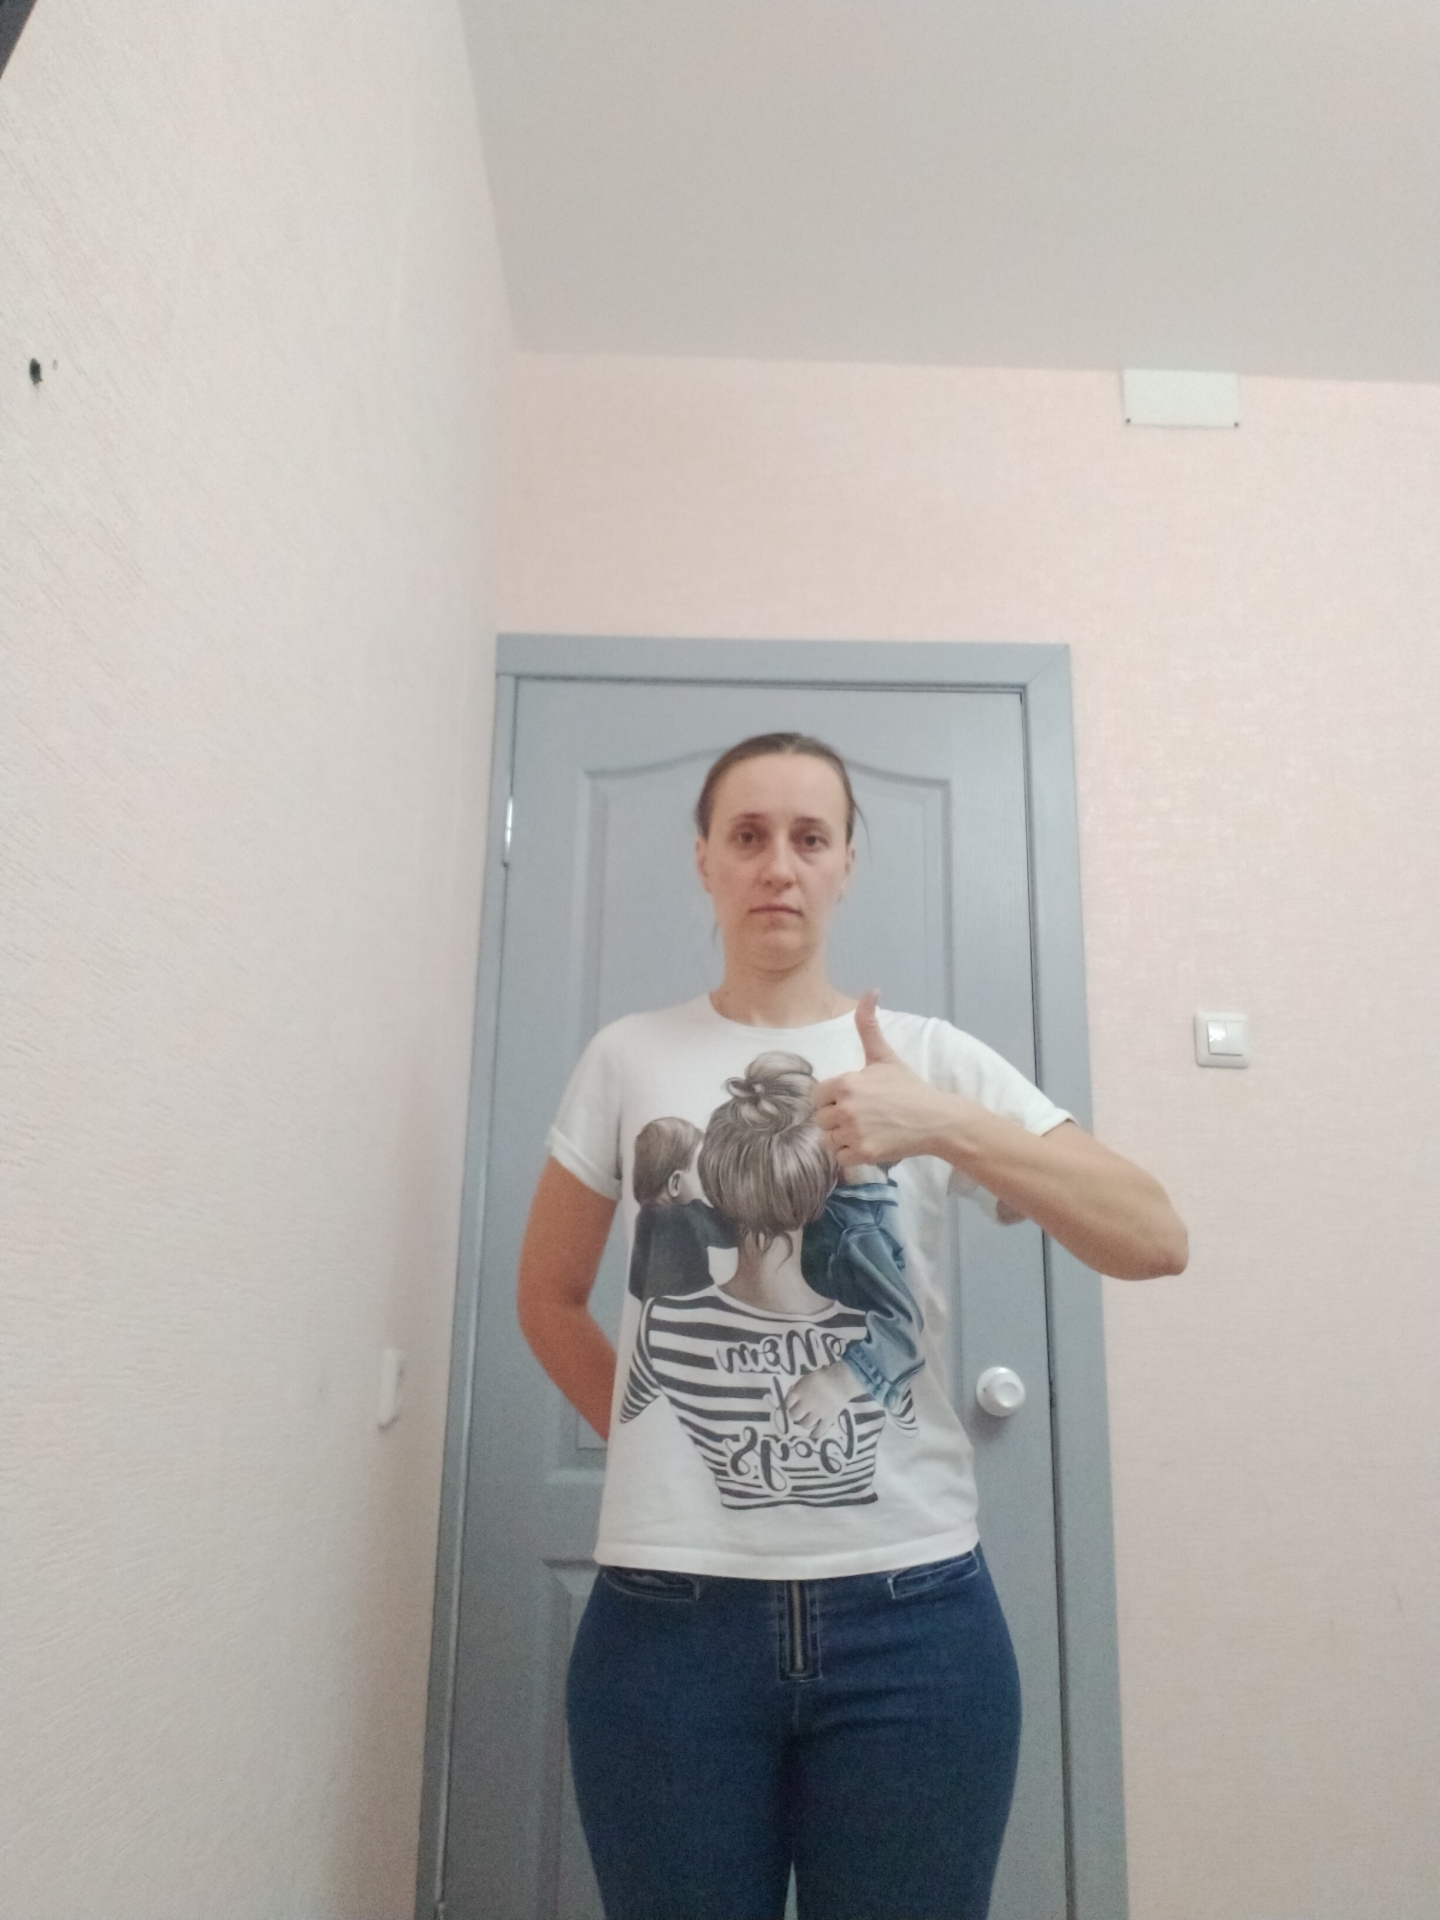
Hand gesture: like